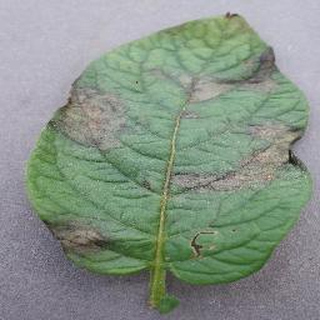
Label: potato_late_blight